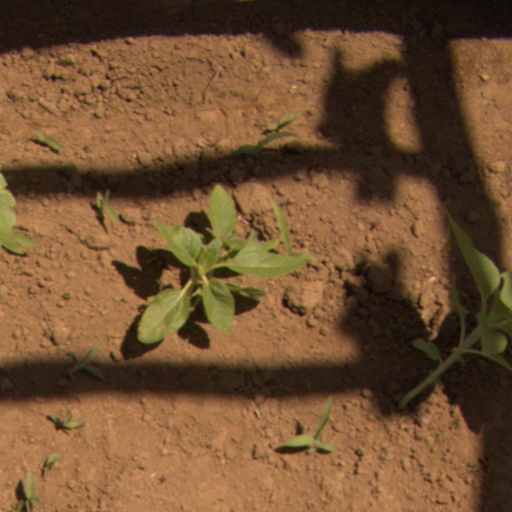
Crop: Jerusalem artichoke